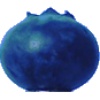
Label: Huckleberry 1